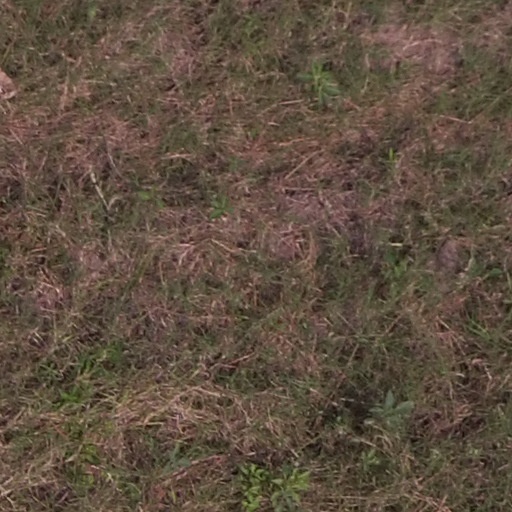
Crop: maize; corn